Agriculture in Haiti

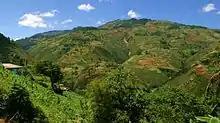
Small farming plots extend up mountain sides.

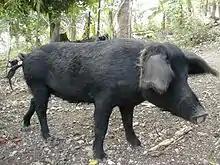
The small hardy Creole Pig is important to Haitian farmers.

Agriculture in Haiti describes the tortured agricultural history of an island nation once described as the "Pearl of the Antilles". The Taíno people were the farming inhabitants of the island when the Spanish first visited in the late 15th century. The Taino died out from European diseases and exploitation and were replaced with imported African slaves. In the 18th century, Haiti became a country of large plantations, especially of sugar cane, owned by Europeans and worked by hundreds of thousands of slaves. The slaves revolted in 1791 and gained independence from France. The plantations were broken up and the land was distributed to former slaves who primarily engaged in subsistence agriculture with coffee as their most important cash crop and as Haiti's most important export.